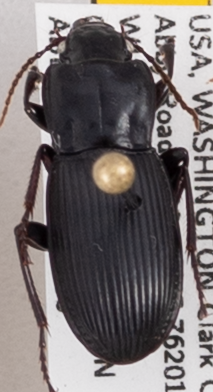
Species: Pterostichus herculaneus
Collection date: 2021-06-08
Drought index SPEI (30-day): -0.842
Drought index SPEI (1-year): -0.66
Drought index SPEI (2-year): -0.184